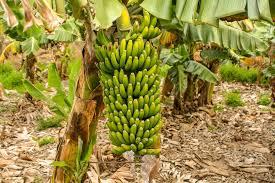
Humu ni shambani, shambani humu mna ndizi, ndizi hii ni ya rangi ya kijani. Pia inaonekana ii katika hali ya ukuaji. Pale kwenye mchanga kuna matawi ya ndizi yaliyonyauka.